Terézia Zakoucs

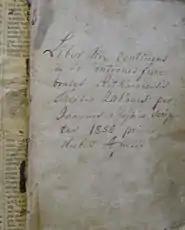
Zakoucs's hymnal, privately owned today in Kétvölgy.

Terézia Zakoucs (born Terézia Mukics) ( 1817 – May 2, 1885) was a Hungarian Slovene author.